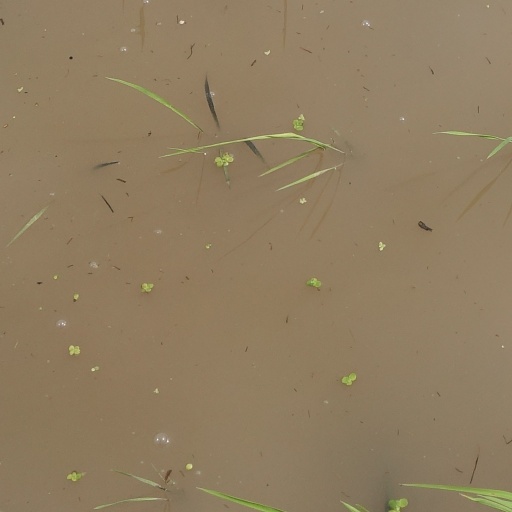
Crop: rice